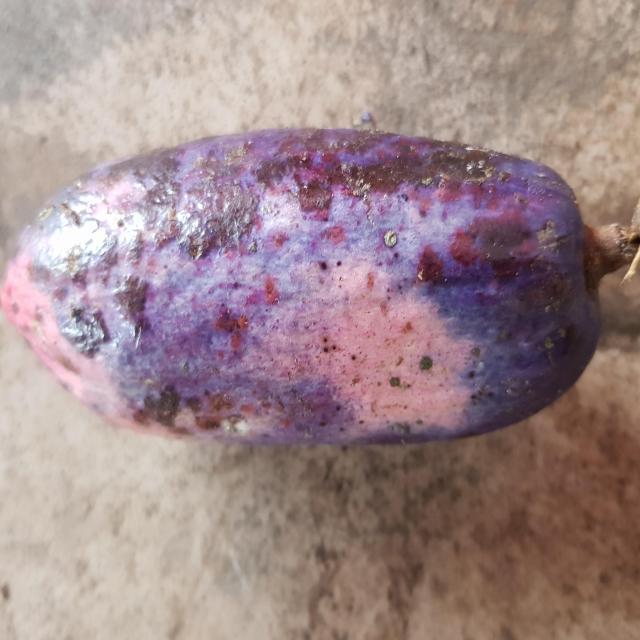
Plum grade: unripe